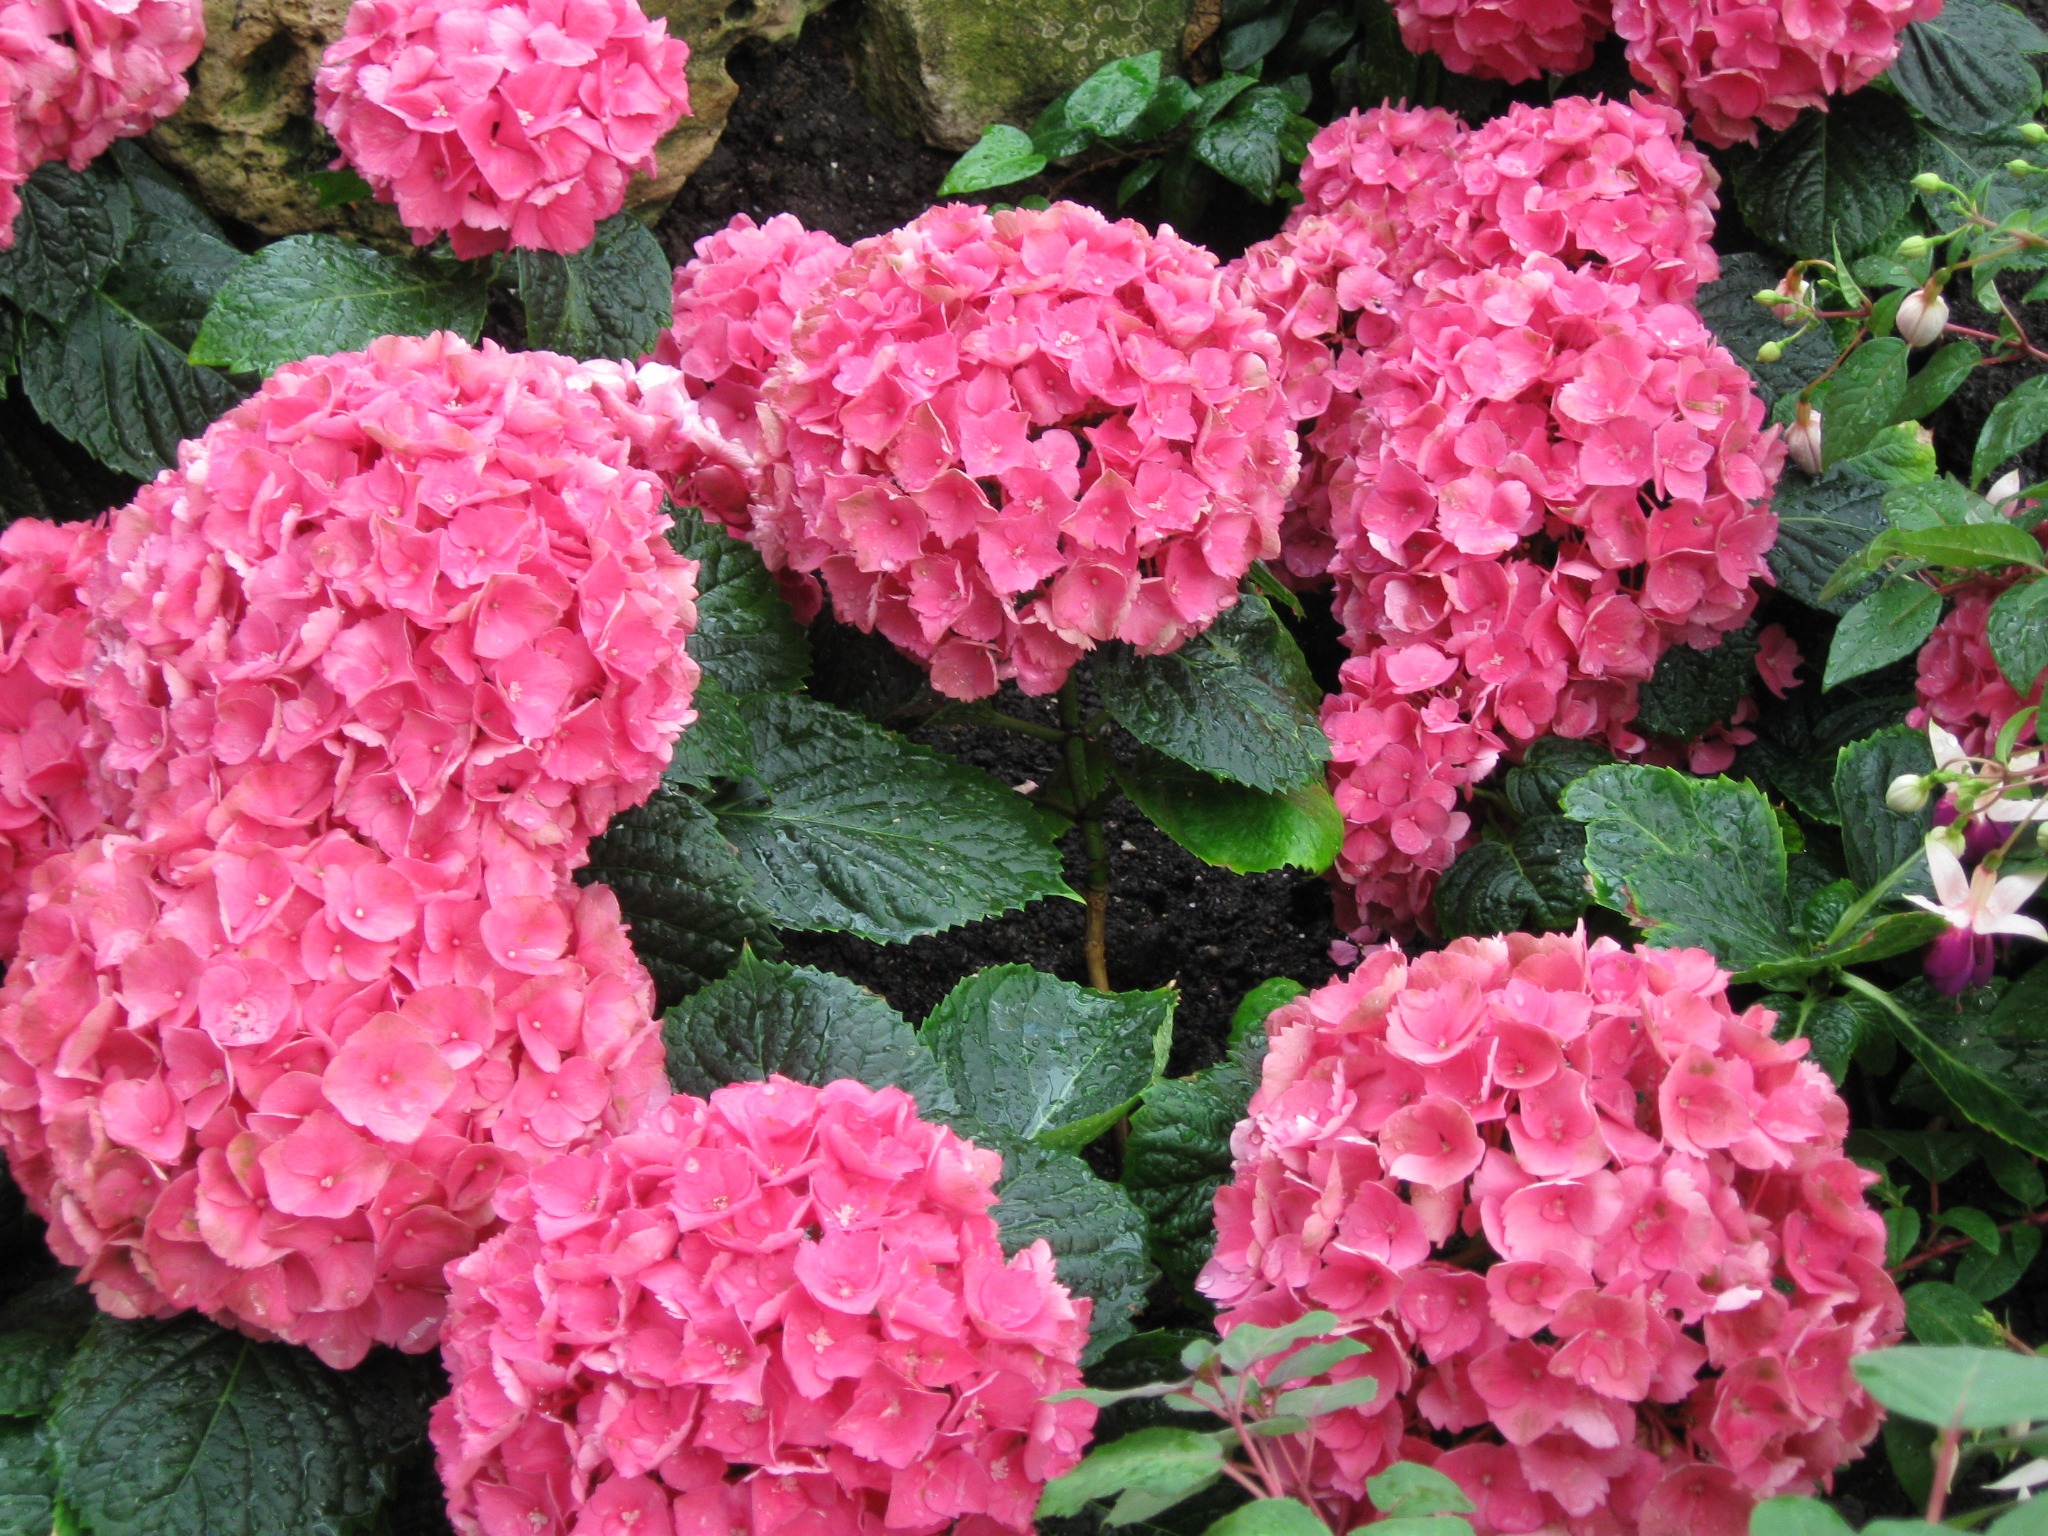
plant, flower, petal, pink, hydrangea, flowers, shrub, hydrangeas, flowering plant, hydrangeaceae, lantana camara, cornales, annual plant, land plant, palm garden